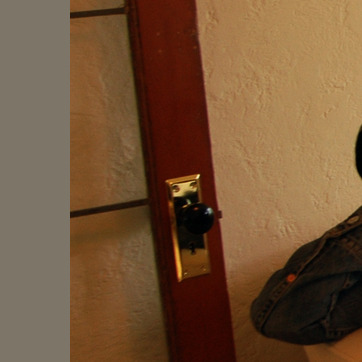
Material: metal